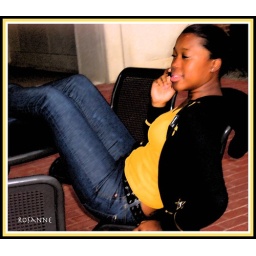
Girl in a yellow shirt